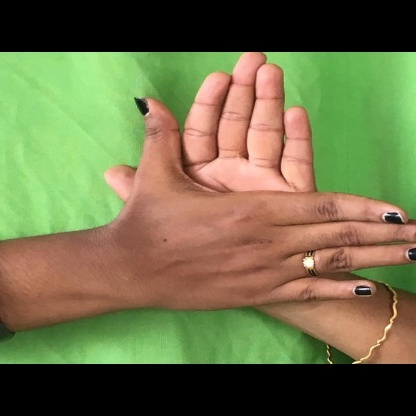
Mudra: Chakra